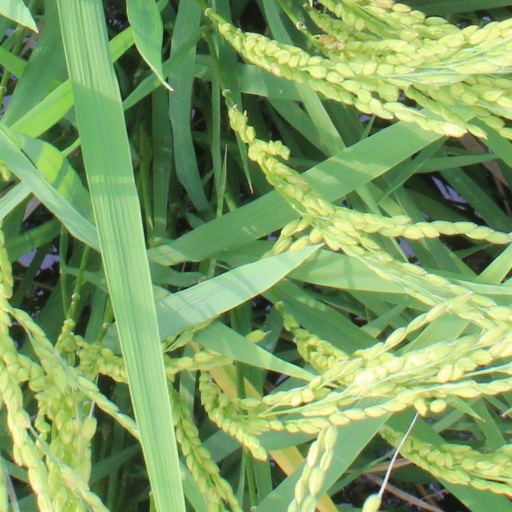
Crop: rice